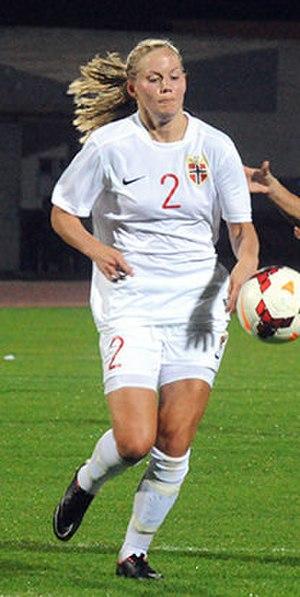
Marita Skammelsrud Lund, née le 29 janvier 1989 à Ski, est une footballeuse internationale norvégienne évoluant au poste de défenseur ou de milieu défensif. Elle évolue avec l'équipe nationale et le club de Lillestrøm.